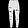
Label: Trouser